Adventure game

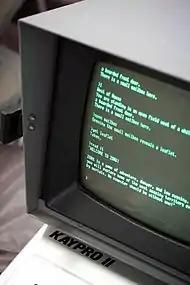
A computer terminal running "Zork" (1977), one of the first commercially successful text adventure games

Text adventures convey the game's story through passages of text, revealed to the player in response to typed instructions. Early text adventures, "Colossal Cave Adventure" or Scott Adams' games, used a simple verb-noun parser to interpret these instructions, allowing the player to interact with objects at a basic level, for example by typing "get key". Later text adventures, and modern interactive fiction, use natural language processing to enable more complex player commands like "take the key from the desk". Notable examples of advanced text adventures include most games developed by Infocom, including "Zork" and "The Hitchhiker's Guide to the Galaxy". With the onset of graphic adventures, the text adventure fell to the wayside, though the medium remains popular as a means of writing interactive fiction (IF) particularly with the introduction of the Inform natural language platform for writing IF. Interactive fiction can still provide puzzle-based challenges like adventure games, but many modern IF works also explore alternative methods of narrative storytelling techniques unique to the interactive medium and may eschew complex puzzles associated with typical adventure games. Readers or players of IF may still need to determine how to interact appropriately with the narrative to progress and thus create a new type of challenge.